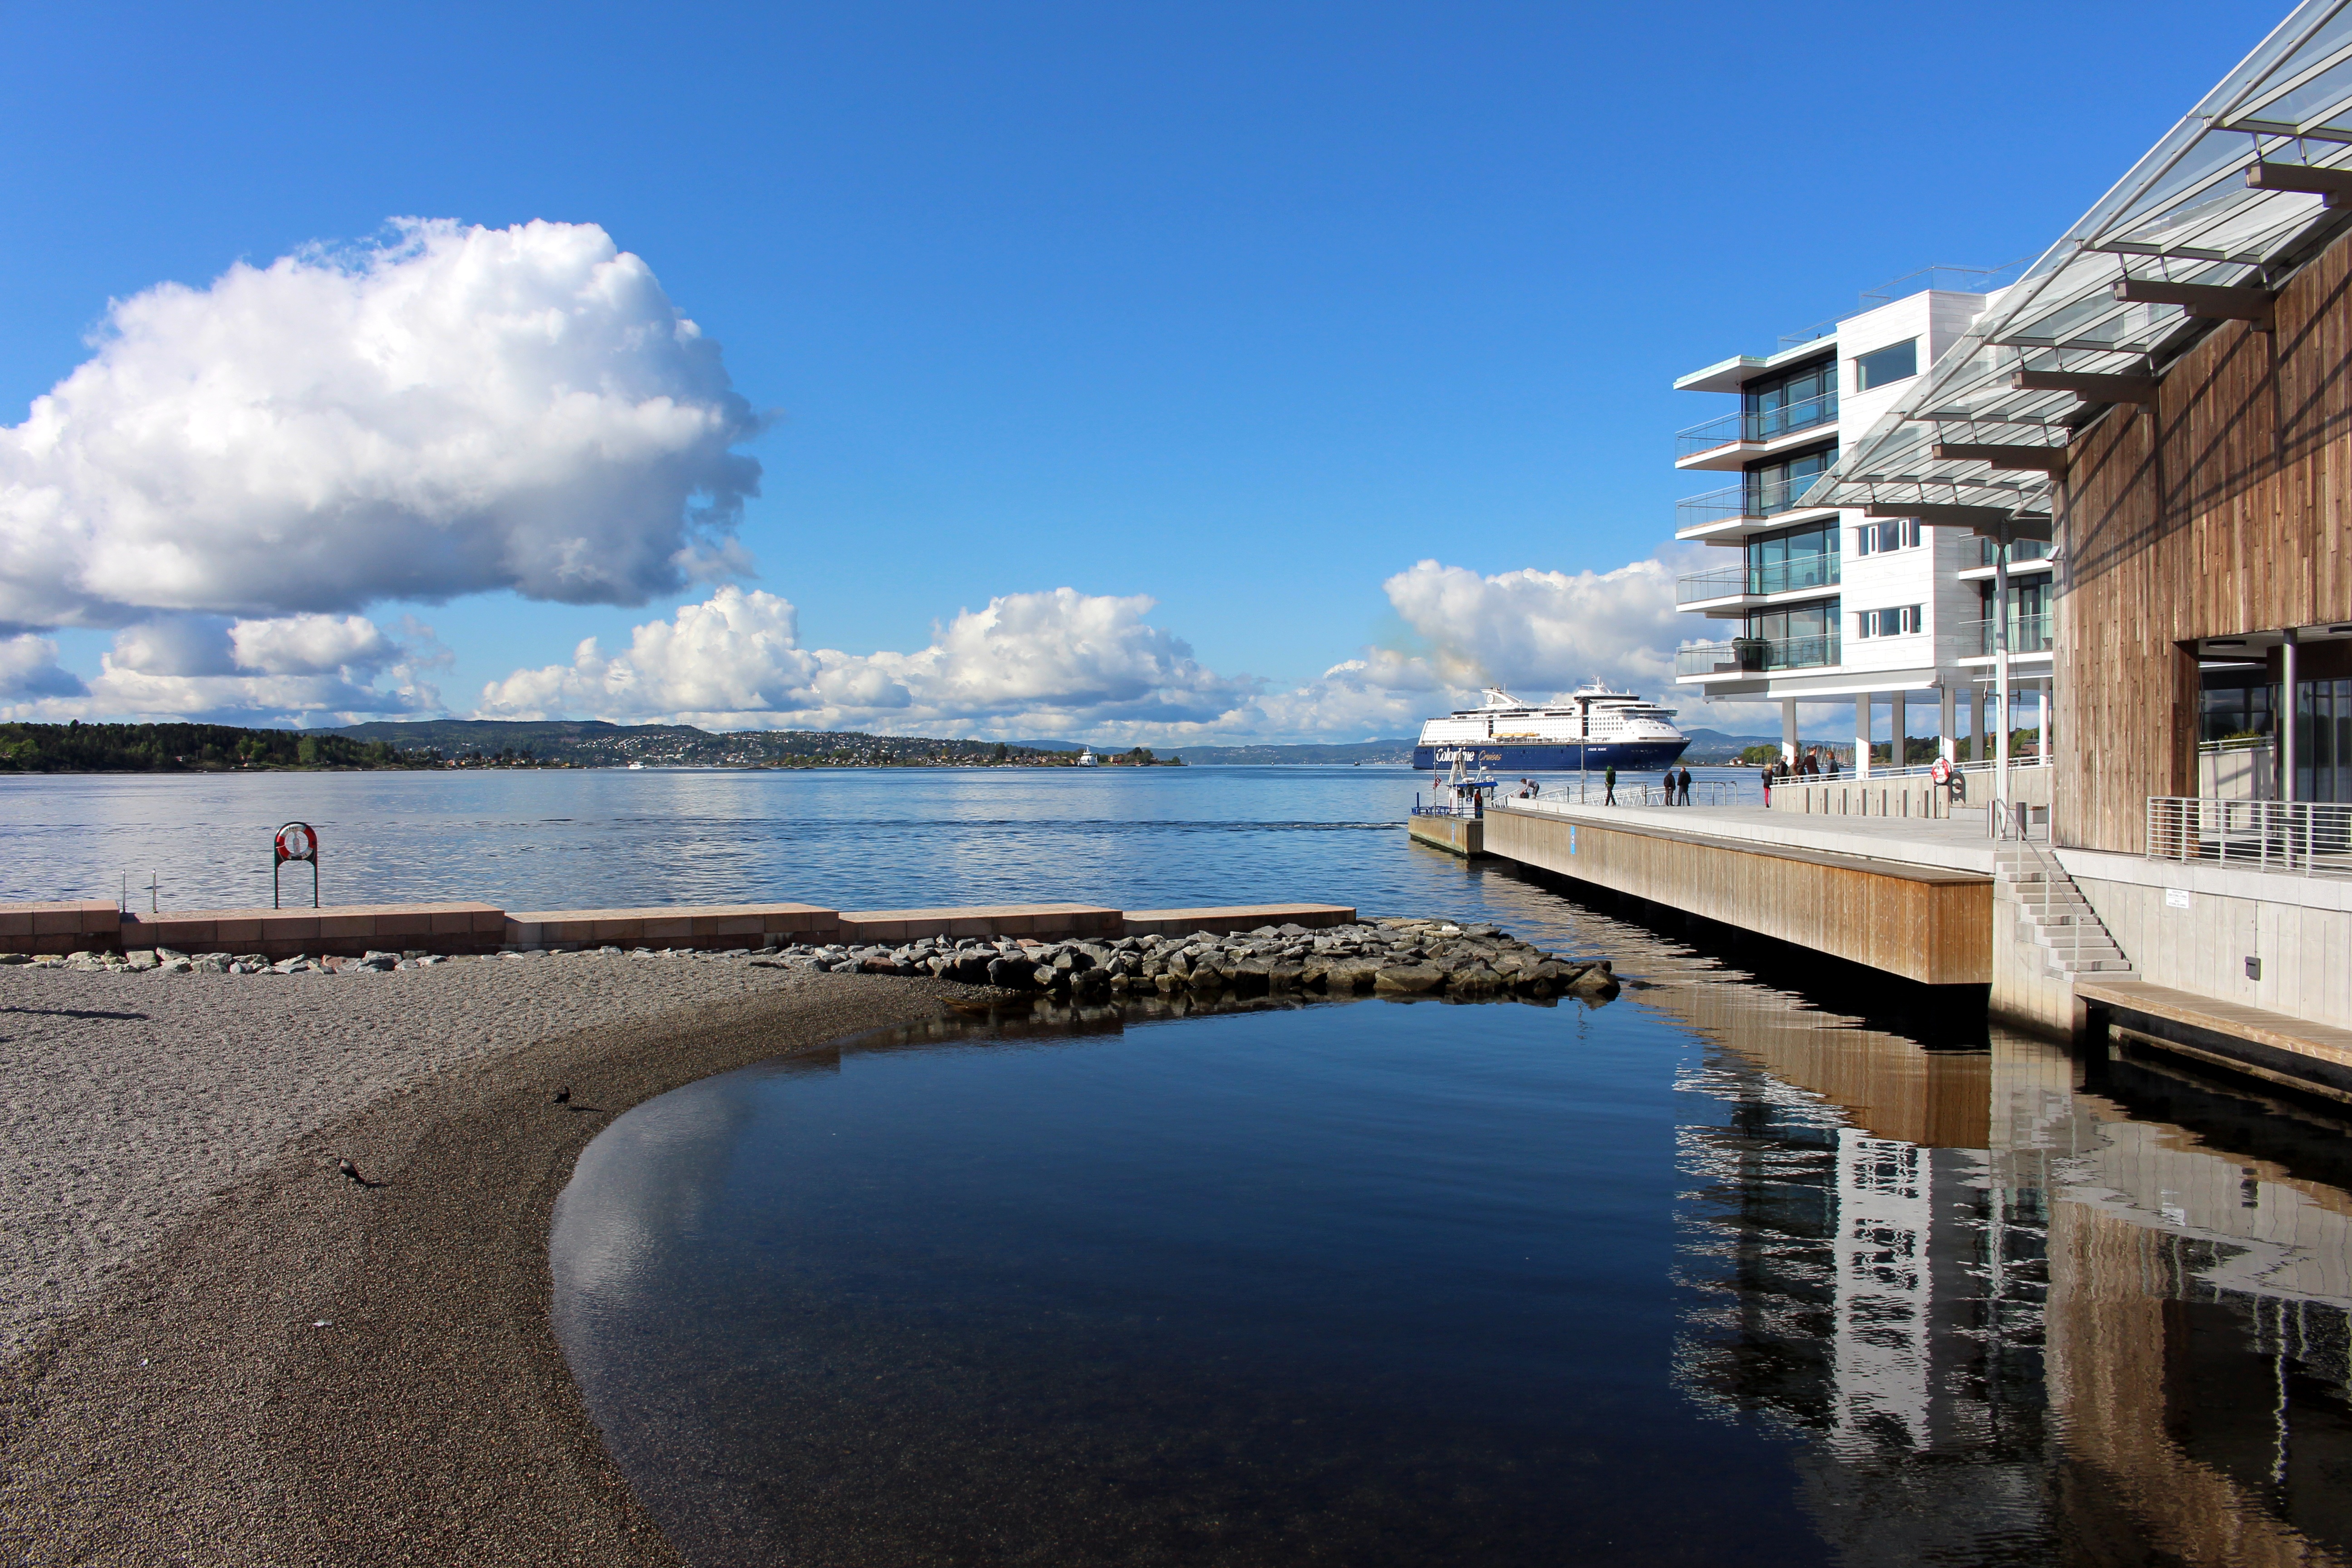
sea, coast, water, ocean, dock, shore, city, pier, walkway, vacation, reflection, vehicle, bay, marina, waterway, channel, norway, scandinavia, oslo, visitoslo, oslofjord, sculpture park, alexandra gutthenbach lindau, tjuvholmen, astrup fearnley museum